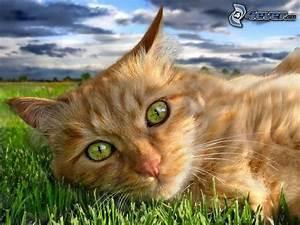
cat